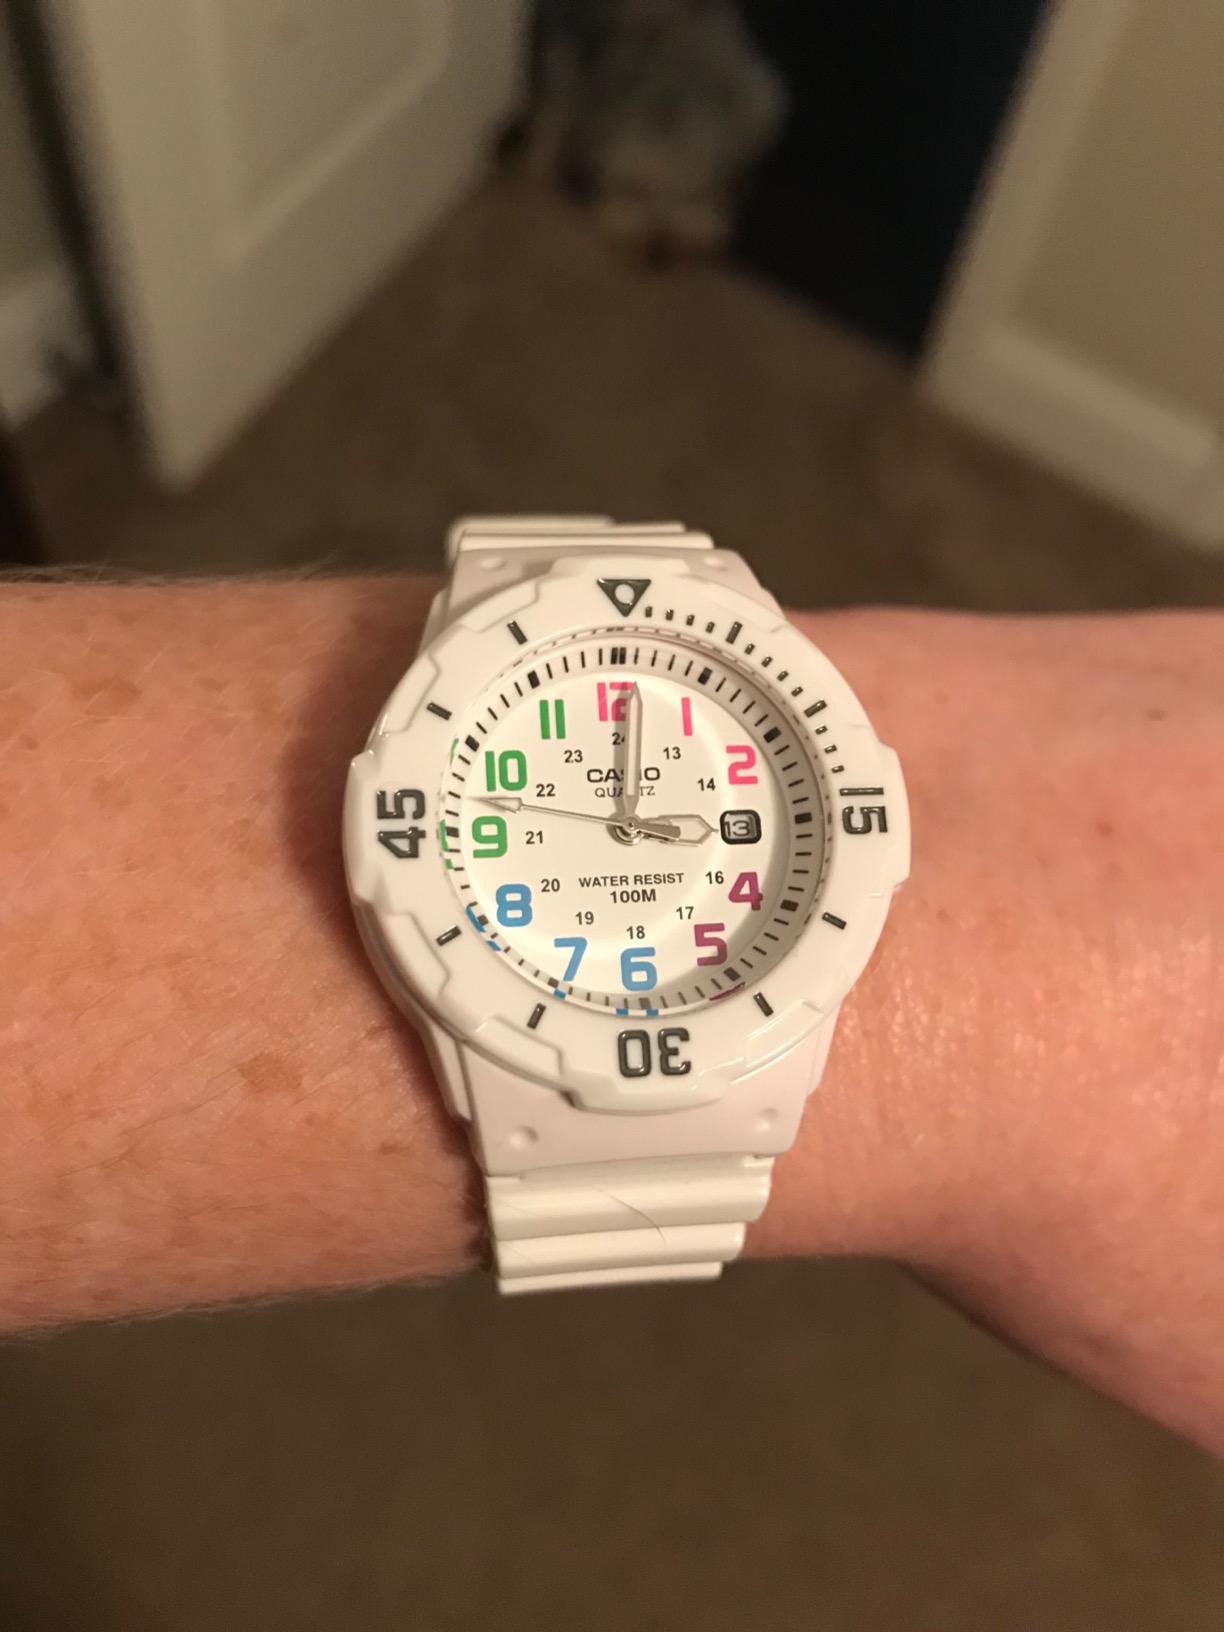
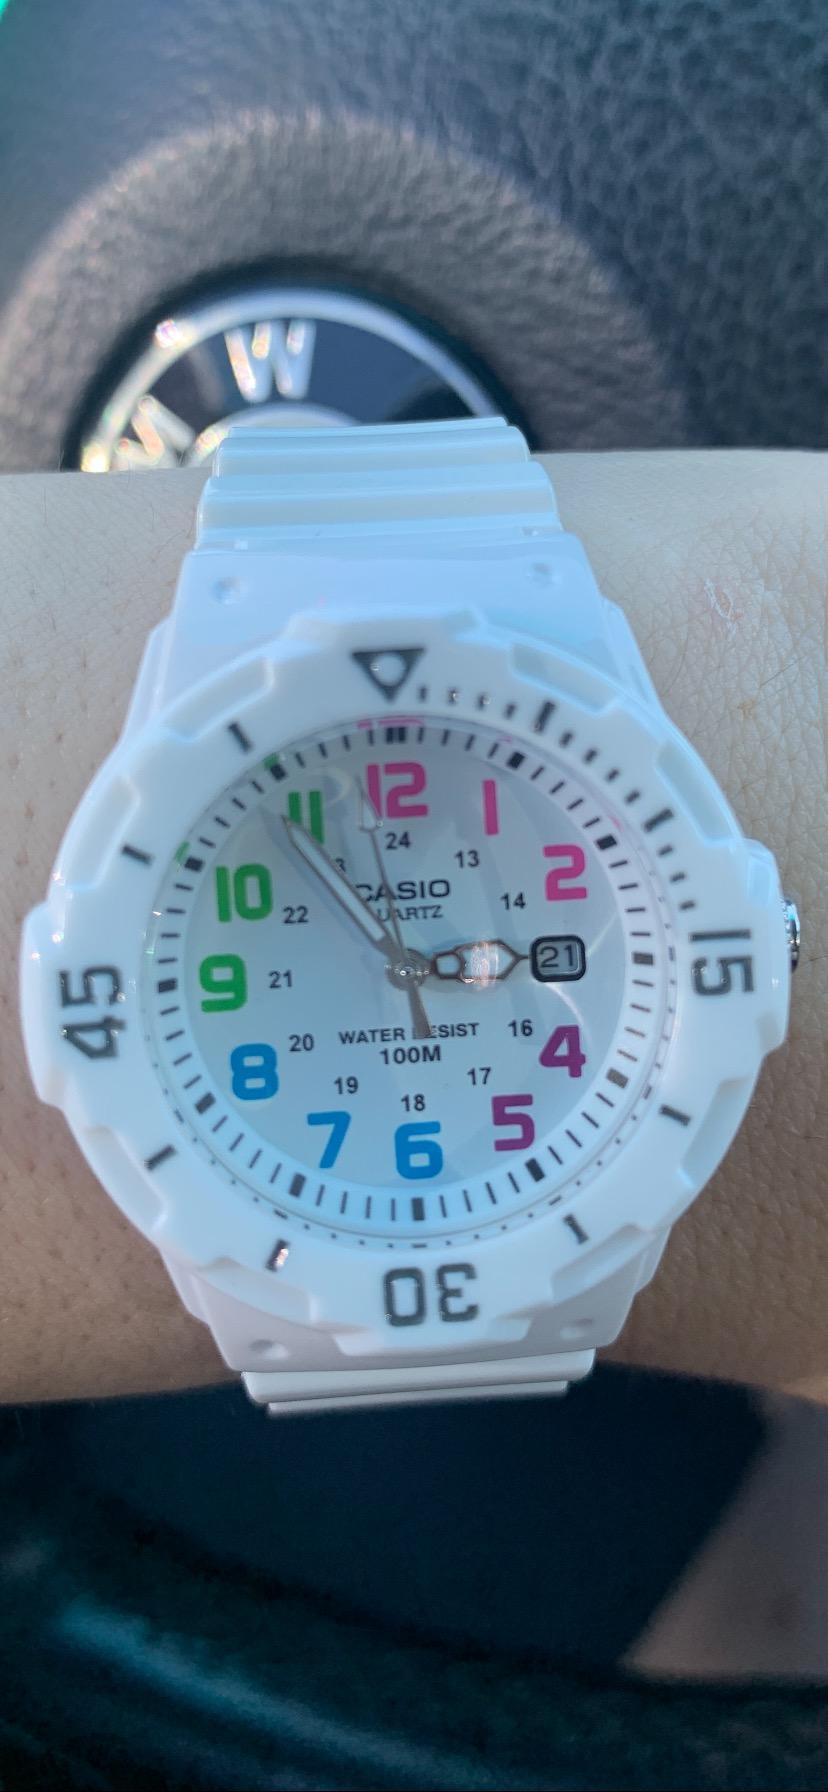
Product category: accessories_watch
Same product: yes